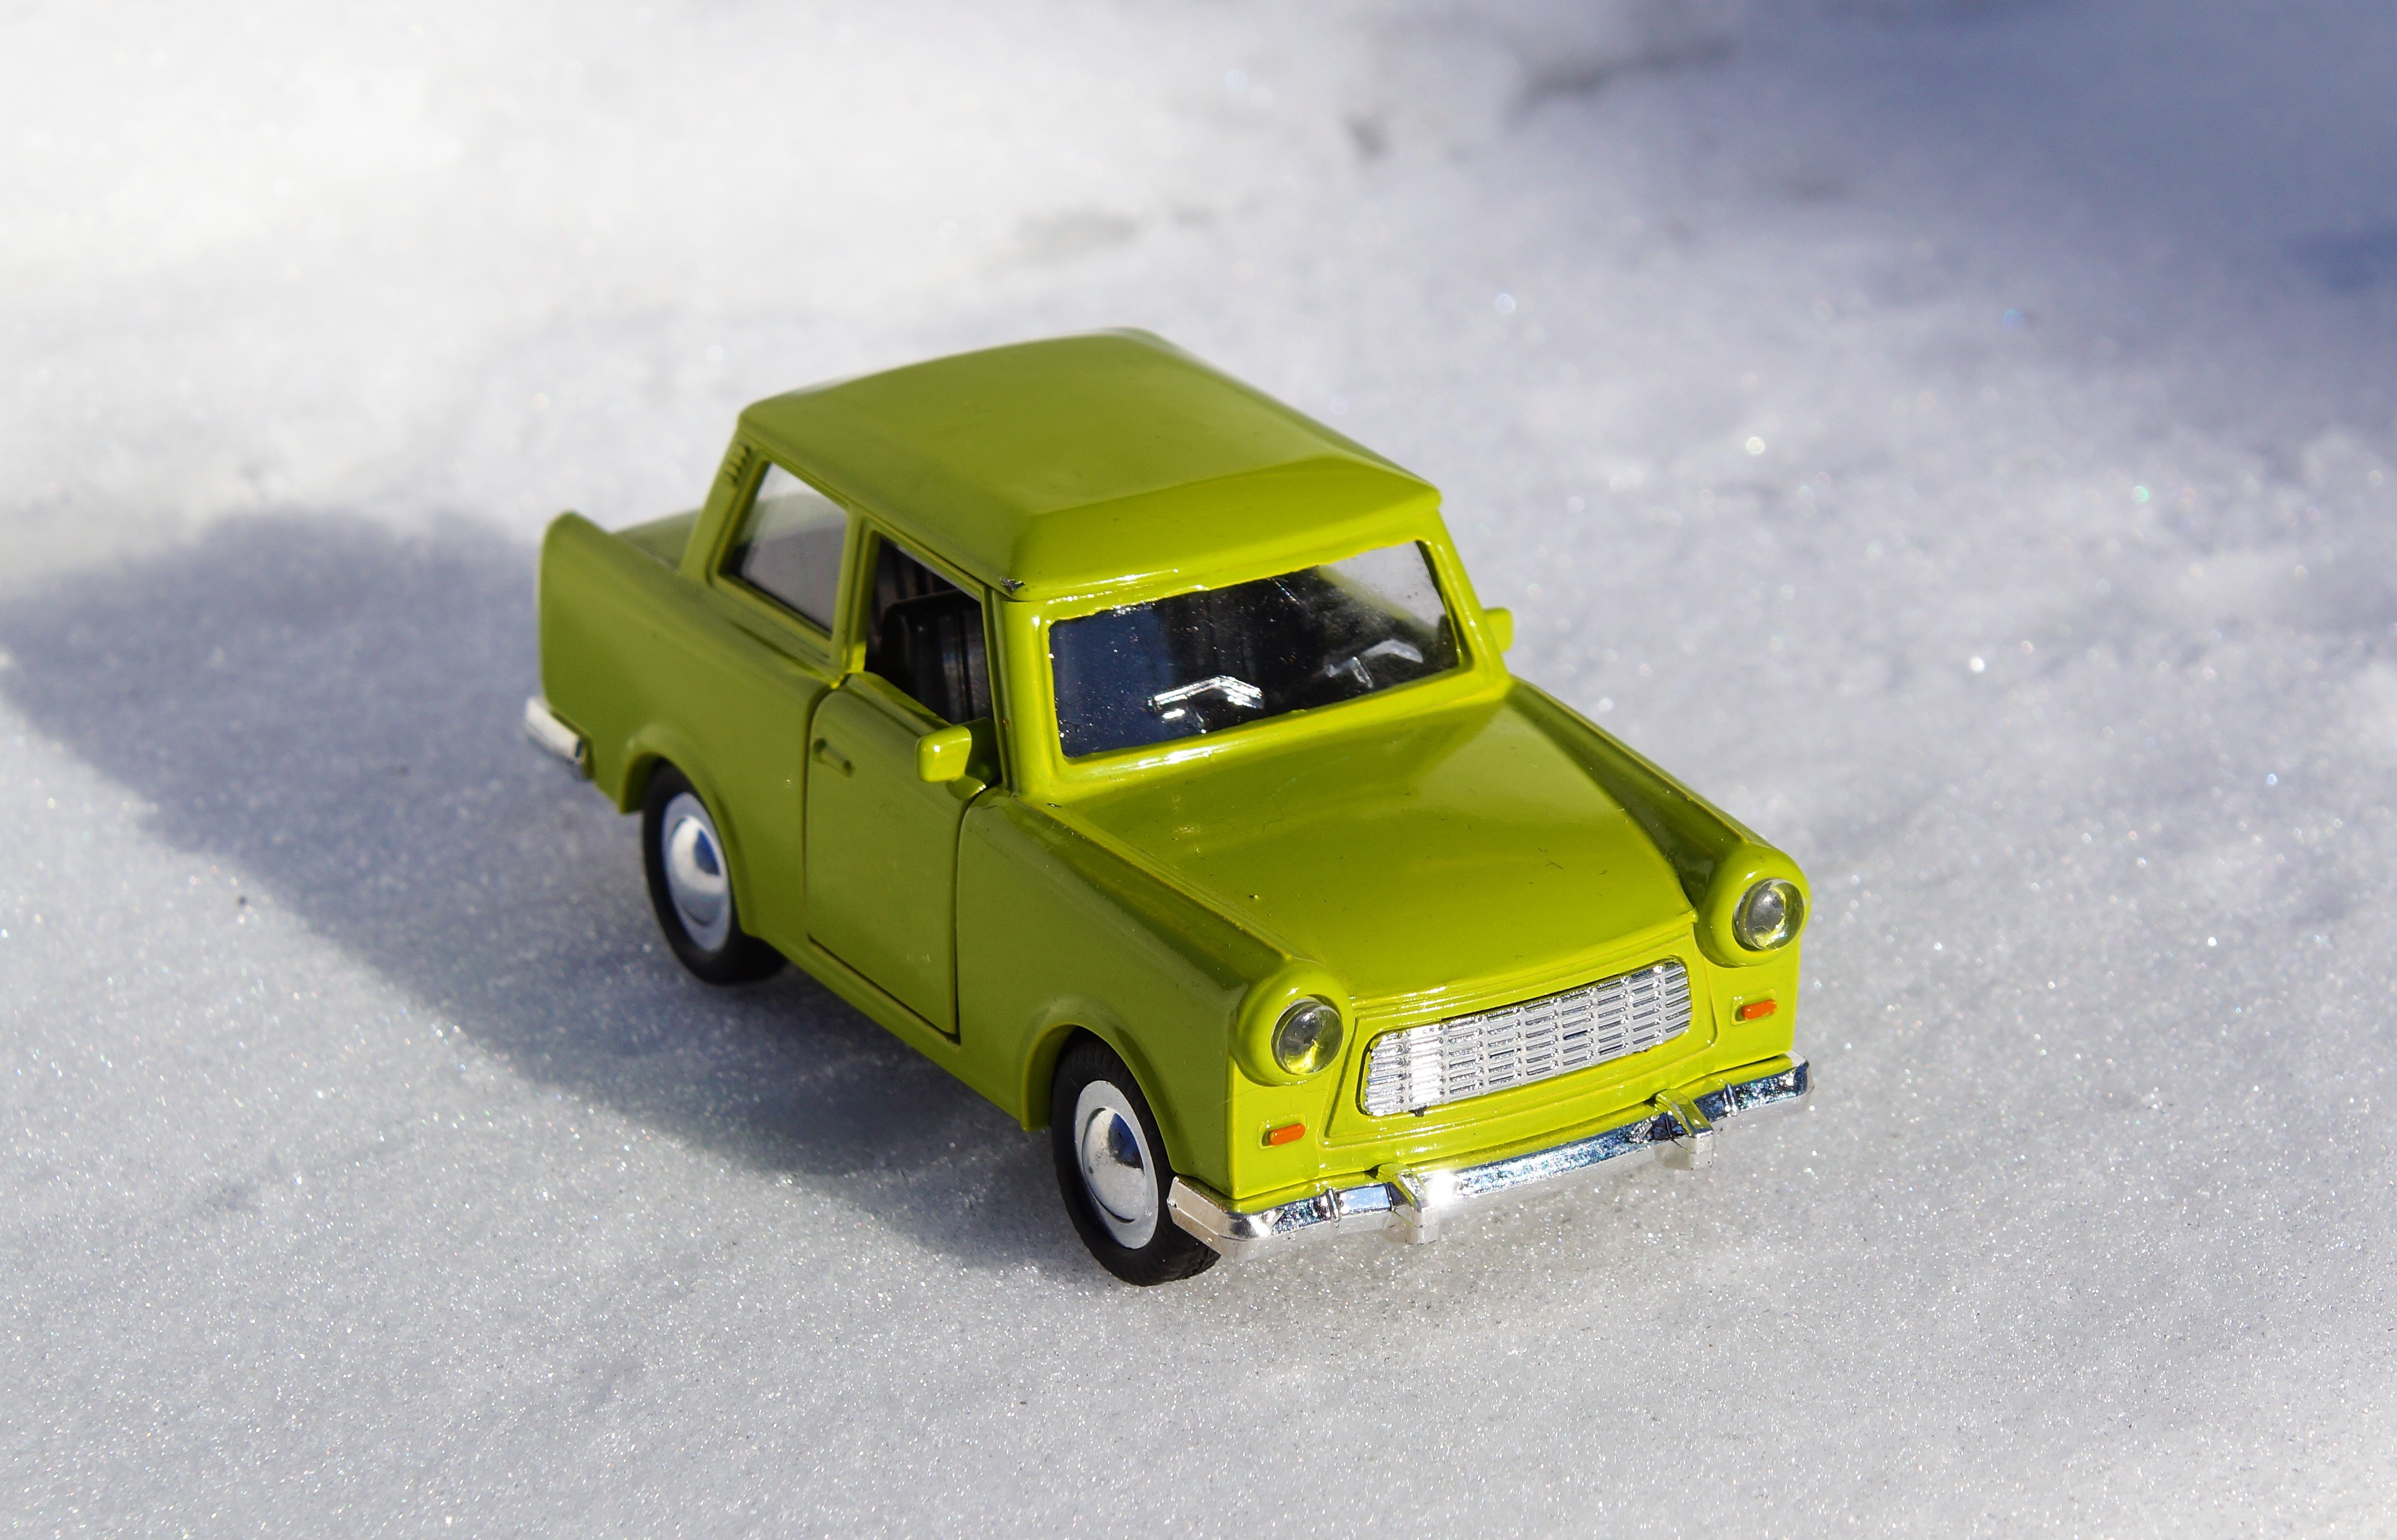
car, vehicle, auto, toy, automotive, satellite, mini cooper, oldtimer, classic, ddr, trabi, city car, pickup truck, model car, off road vehicle, east germany, sport utility vehicle, land vehicle, trabant 601, scale model, trabbi, automobile make, family car, off roading, subcompact car